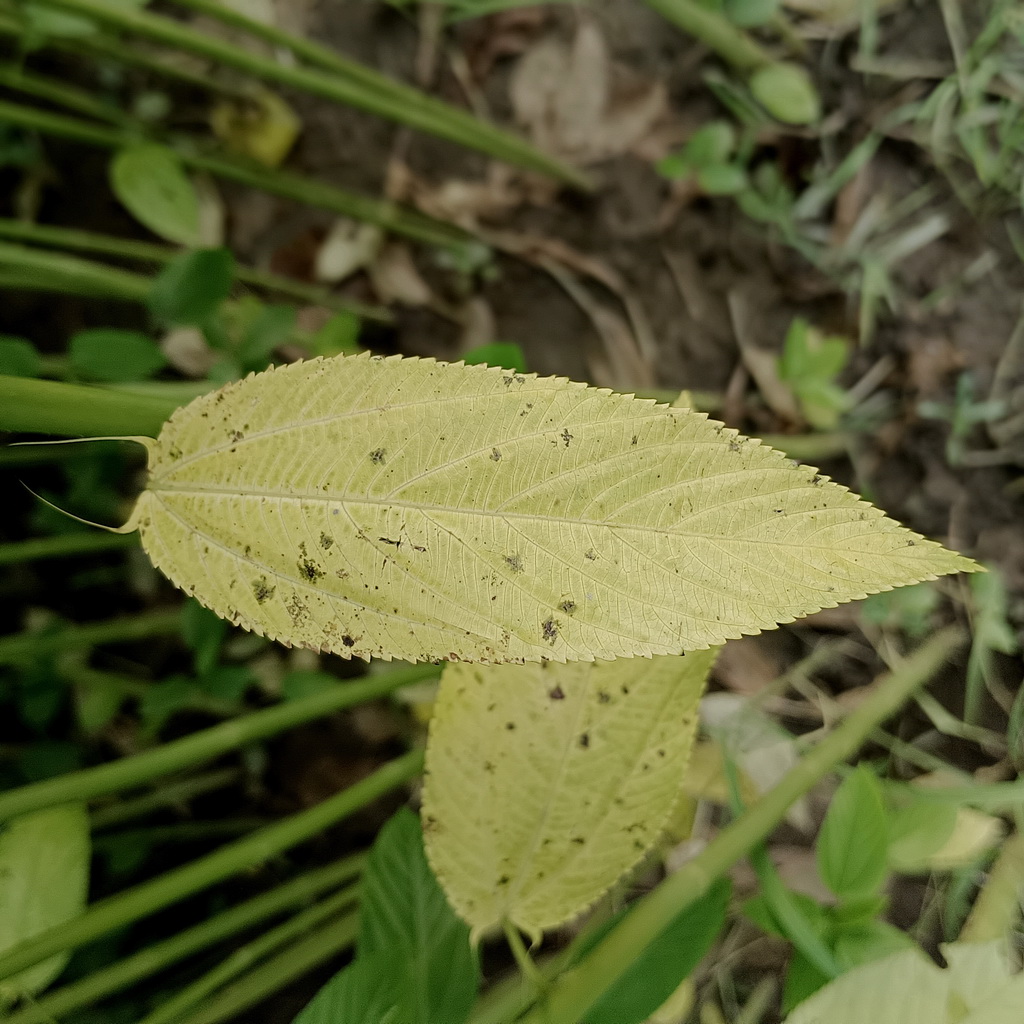
Label: Mosaic